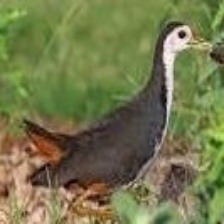
Species: WHITE BREASTED WATERHEN
Scientific name: AMAURORNIS PHOENICURUS
ImageNet parent category: european_gallinule